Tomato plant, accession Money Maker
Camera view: tilt-top (135 deg); turntable rotation: 240 degrees
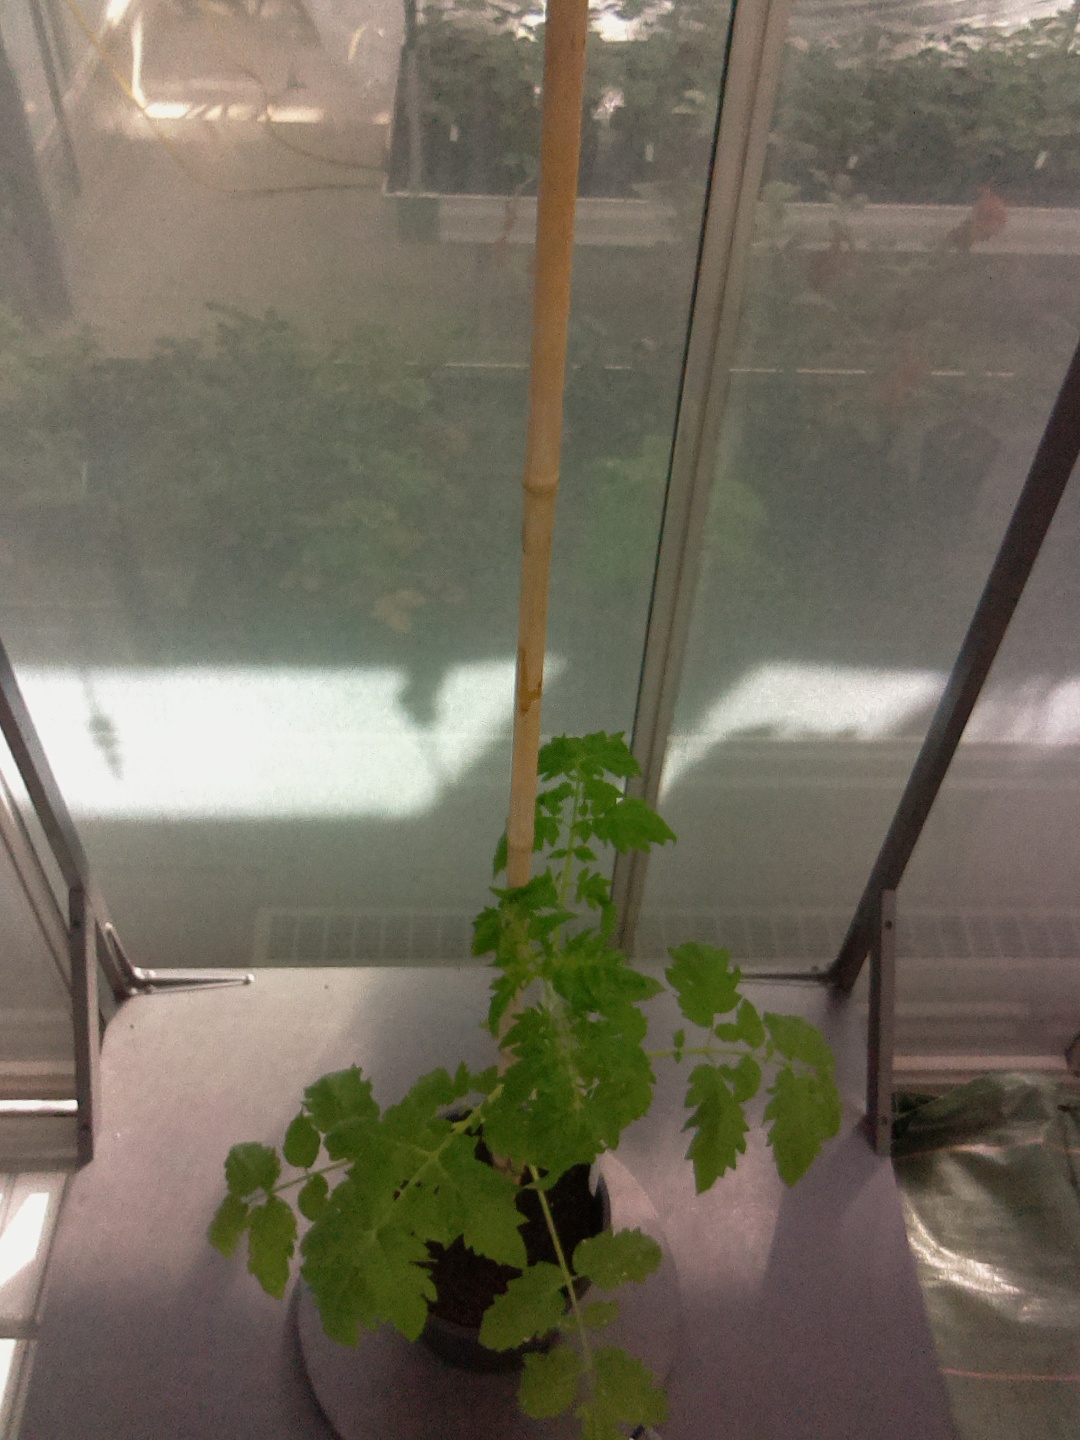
BBCH growth stage 15: 10 of true leaves visible